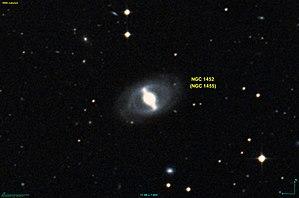
Image réalisée avec les données de DSS (Digitized Sky Survey) et le logiciel Aladin
NGC 1452 est une galaxie spirale barrée située dans la constellation de l'Éridan à environ 79 millions d'années-lumière de la Voie lactée. Elle a été découverte par l'astronome germano-britannique William Herschel en 1785. Cette galaxie a aussi été observée par l'astronome américain Francis Leavenworth en 1886 et elle a été ajoutée au New General Catalogue sous la cote NGC 1455.